College of Engineering (University of Nebraska–Lincoln)

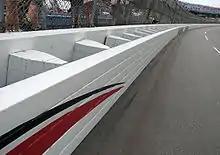
Researchers at the Midwest Roadside Safety Facility designed the SAFER barrier, shown here at Talladega Superspeedway

The College of Engineering operates the Midwest Roadside Safety Facility, which researches highway design and safety with a particular emphasis on safety performance evaluations of roadside appurtenances. Since its establishment in 1974, the facility has evaluated existing barriers and frequently developed new design concepts and technologies for use on public roadways. The facility is headquartered at the Prem S. Paul Research Center just east of NU's City Campus and uses an approximately quarter-mile stretch of runway at the Lincoln Airport to conduct crash tests. MwRSF receives funding from the National Cooperative Highway Research Program and frequently presents at the Transportation Research Board Annual Meeting.